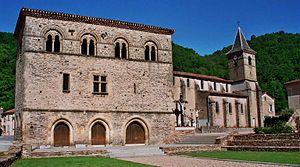
Burlats est une commune française située dans le département du Tarn, en région Occitanie.
Le prieuré de Burlats est un ensemble architectural homogène de l'art roman. Il est situé dans la commune de Burlats, dans le département français du Tarn en région Occitanie.
Adélaïde de Toulouse est née à Toulouse vers 1158 et morte en 1200.